Question: Please indicate a possible affordance area of the bench that can be used for sitting
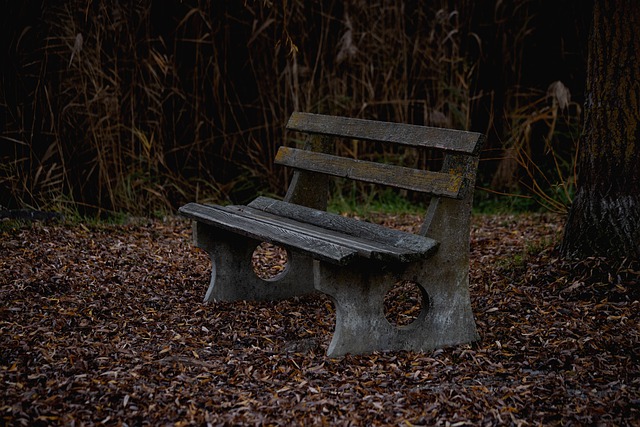
Answer: [176.946, 197.587, 435.717, 261.664]